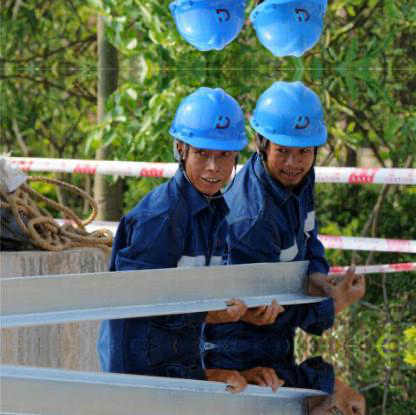
Objects in the image:
label: helmet
label: helmet
label: helmet
label: helmet